Mahur Fort

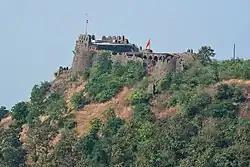

Mahurgad Fort is a fort located from Nanded. The fort is in Mahur taluka in Nanded district, of Maharashtra. It is a pilgrimage centre of great significance to Hindus. It is the seat of goddess Renukadevi which is a shrine of shaktipeeth. The temple of goddess is situated 2 km from the village Mahur.